Peter Howe (New South Wales politician)

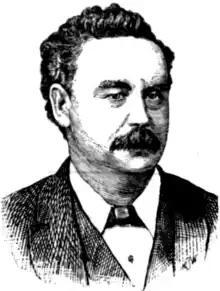

He was born in Redfern to mechanical engineer William Bryant and Mary Lambert. He was educated at Chippendale and worked as a leather dresser with Anderson & sons from the age of fifteen, becoming the branch manager by 1890. On 27 November 1878 he married Annie Emma Burchmore, with whom he had nine children, 5 daughters and 4 sons.